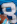
Number: 8